Peter Radford

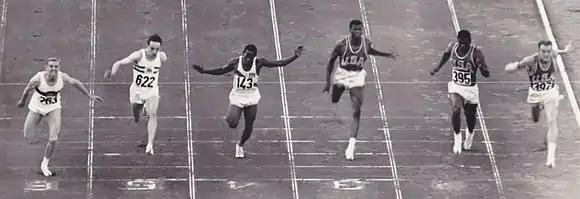

He is a former Chairman of UK Athletics and chairman (in 1993) and 'executive between chairman' (1994–97) of its predecessor, the British Athletics Federation. He was founder professor of the chair of the department of physical education and sports science at Glasgow University, and is currently Professor of Sport at Brunel University. In the fall of 2018, Radford was in-residence as a short-term fellow at the Folger Library's Folger Institute in Washington, DC, to study and present on "the corporeal and sporting early modern woman."